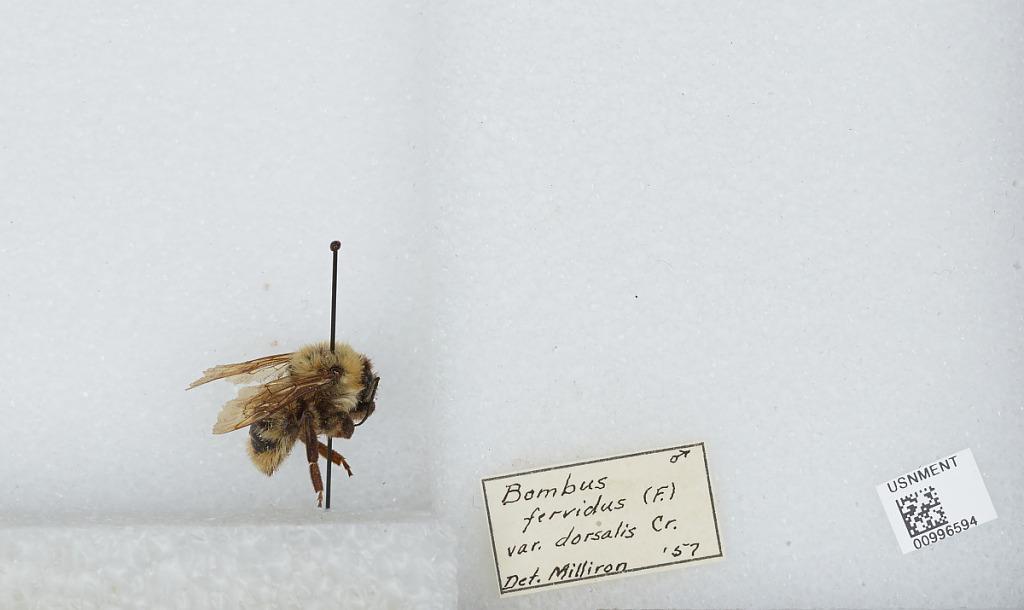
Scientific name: Bombus (Fervidobombus) fervidus fervidus (Fabricius)
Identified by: Milliron